Plumed basilisk

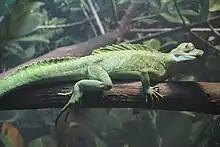
A plumed basilisk at the Milwaukee Public Museum

Male plumed basilisks are territorial; a single male may defend a territory that several females inhabit, with which he mates. Plumed basilisks do not tolerate much handling when kept in captivity.